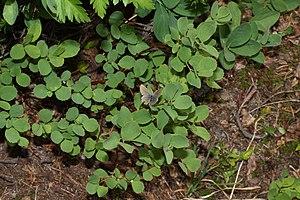
Le Bleu argenté est un insecte lépidoptère de la famille des Lycaenidae, de la sous-famille des Polyommatinae, du genre Glaucopsyche.